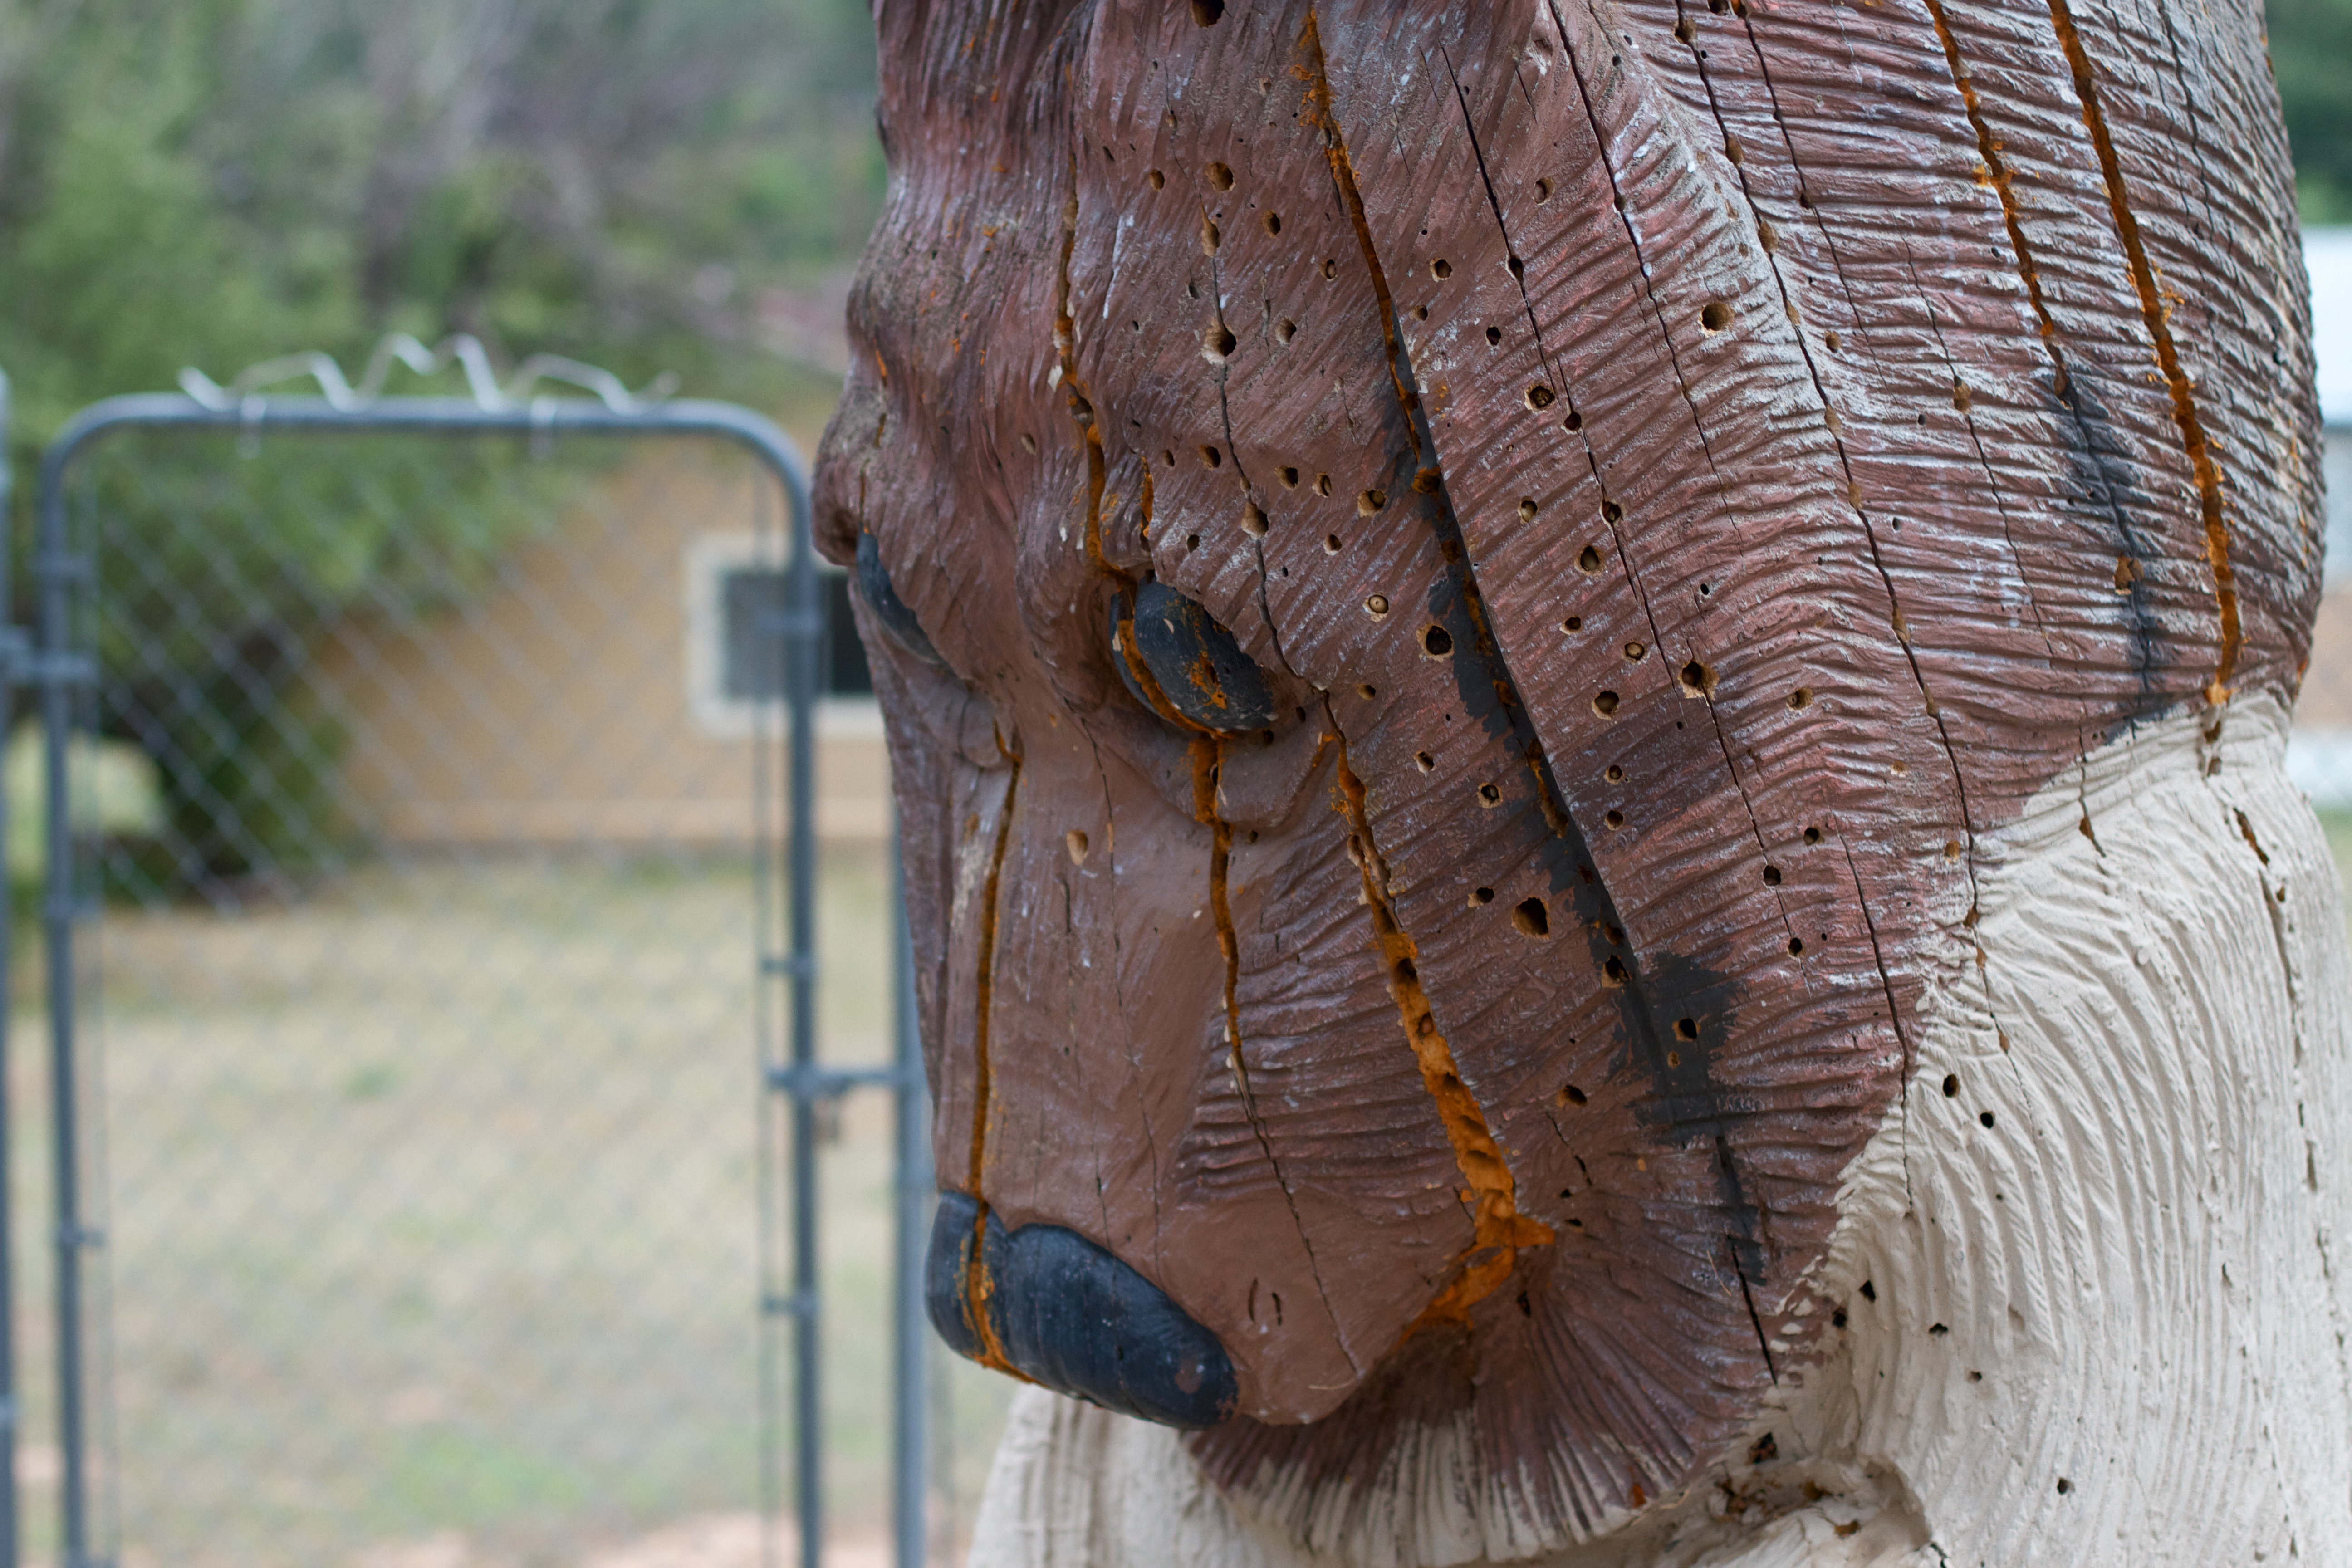
wood, wildlife, fauna, close up